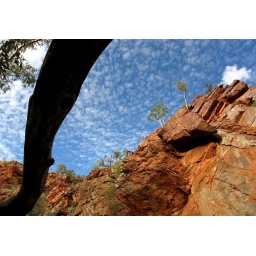
Gum trees and wispy clouds in Hugh Gorge.